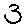
Label: 3